Elco Ltd.

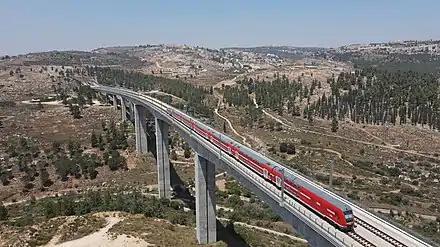
Electra was contracted to build and install systems in the tunnels of the fully electrified Tel Aviv–Jerusalem railway

The company operates as a array of subsidiaries, four of which are publicly traded: